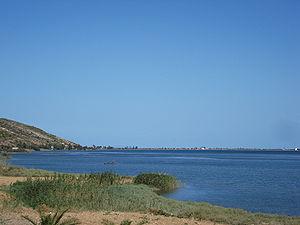
Lac de Ghar El Melh, Tunisie.